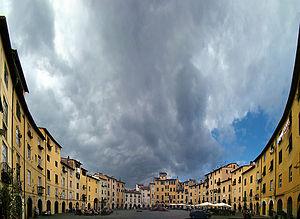
Piazza dell'Anfiteatro, Lucques, Toscane, Italie.